Klaus Mann

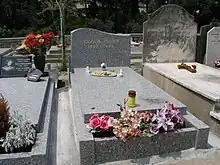
Klaus Mann's grave

In 1927, after a short time in various schools, he traveled around the world with his sister Erika Mann, a year older than himself, visiting the U.S. In 1929, they reported on the trip in essays published as a collaborative travelogue entitled "Rundherum". During his early travels often by car throughout Europe and North Africa as well as America and Asia, Erika took the wheel and determined the itinerary to compensate for Mann's inability to make personal and useful decisions. That assistance continued even into his later adulthood but could not save him from his own self-destructive behaviors and excessive drug use.